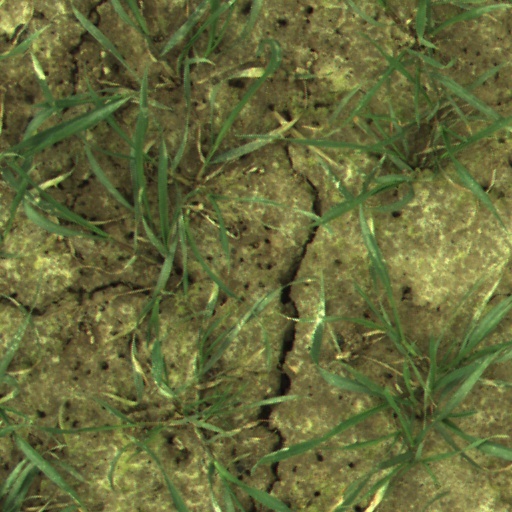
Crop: wheat